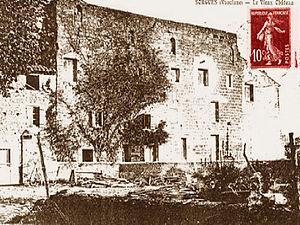
Vestiges du palais des papes à Sorgues en 1907
Jacques Duèze, né en 1244 à Cahors, mort en 1334 à Avignon, issu d'une famille de la bourgeoisie aisée de Cahors, devient le 196ᵉ pape de l’Église catholique en 1316 sous le nom de Jean XXII.
Le palais des papes de Sorgues est la première résidence pontificale construite par la papauté d'Avignon au XIVᵉ siècle. Il fut voulu par Jean XXII et sa construction précède de 18 ans celle du palais des papes d'Avignon. Cette demeure somptueuse a servi de modèle pour l'édification des livrées cardinalices avignonnaises. Il n'en reste aujourd'hui que des vestiges, le palais ayant été démantelé au cours de la Révolution française par les entrepreneurs en bâtiment auxquels la commune de Sorgues l'avait vendu.
Sorgues est une commune française située dans le département de Vaucluse, en région Provence-Alpes-Côte d'Azur.